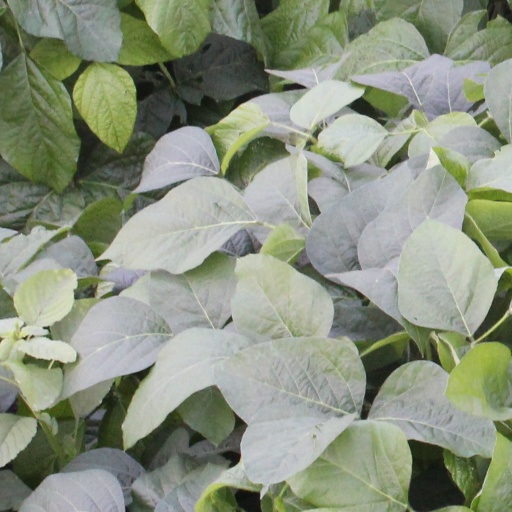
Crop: soybean